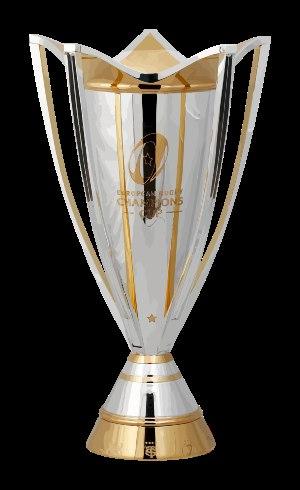
La Coupe d'Europe de rugby à XV est la plus importante compétition interclubs de rugby à XV disputée en Europe chaque année par des équipes des Six Nations et de la Roumanie. La compétition est organisée par l'European Rugby Cup de 1995 à 2014, puis par l'European Professional Club Rugby depuis 2014, qui gère également le Challenge européen de rugby à XV, compétition de second niveau qui regroupe les équipes qui n'ont pu se qualifier pour la Champions Cup. Le club qui remporte la Coupe d'Europe est sacré champion d'Europe.